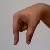
The image shows a hand gesture representing the letter 'Q' in Indian Sign Language.